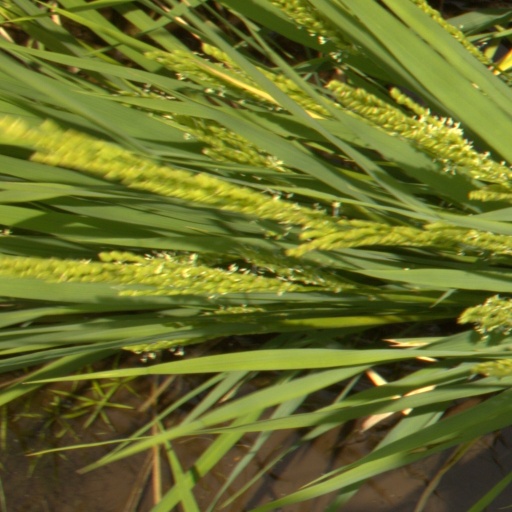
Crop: rice